Musketeer

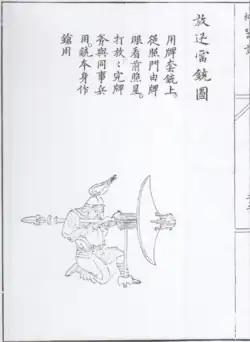
Ming gunman using multi barreled repeating firearm in 1598

A musketeer was a type of soldier equipped with a musket. Musketeers were an important part of early modern warfare, particularly in Europe, as they normally comprised the majority of their infantry. The musketeer was a precursor to the rifleman. Muskets were replaced by breech loading rifles as the almost universal firearm for modern armies during the period 1850 to 1870. The traditional designation of "musketeer" for an infantry private survived in the Imperial German Army until World War I.